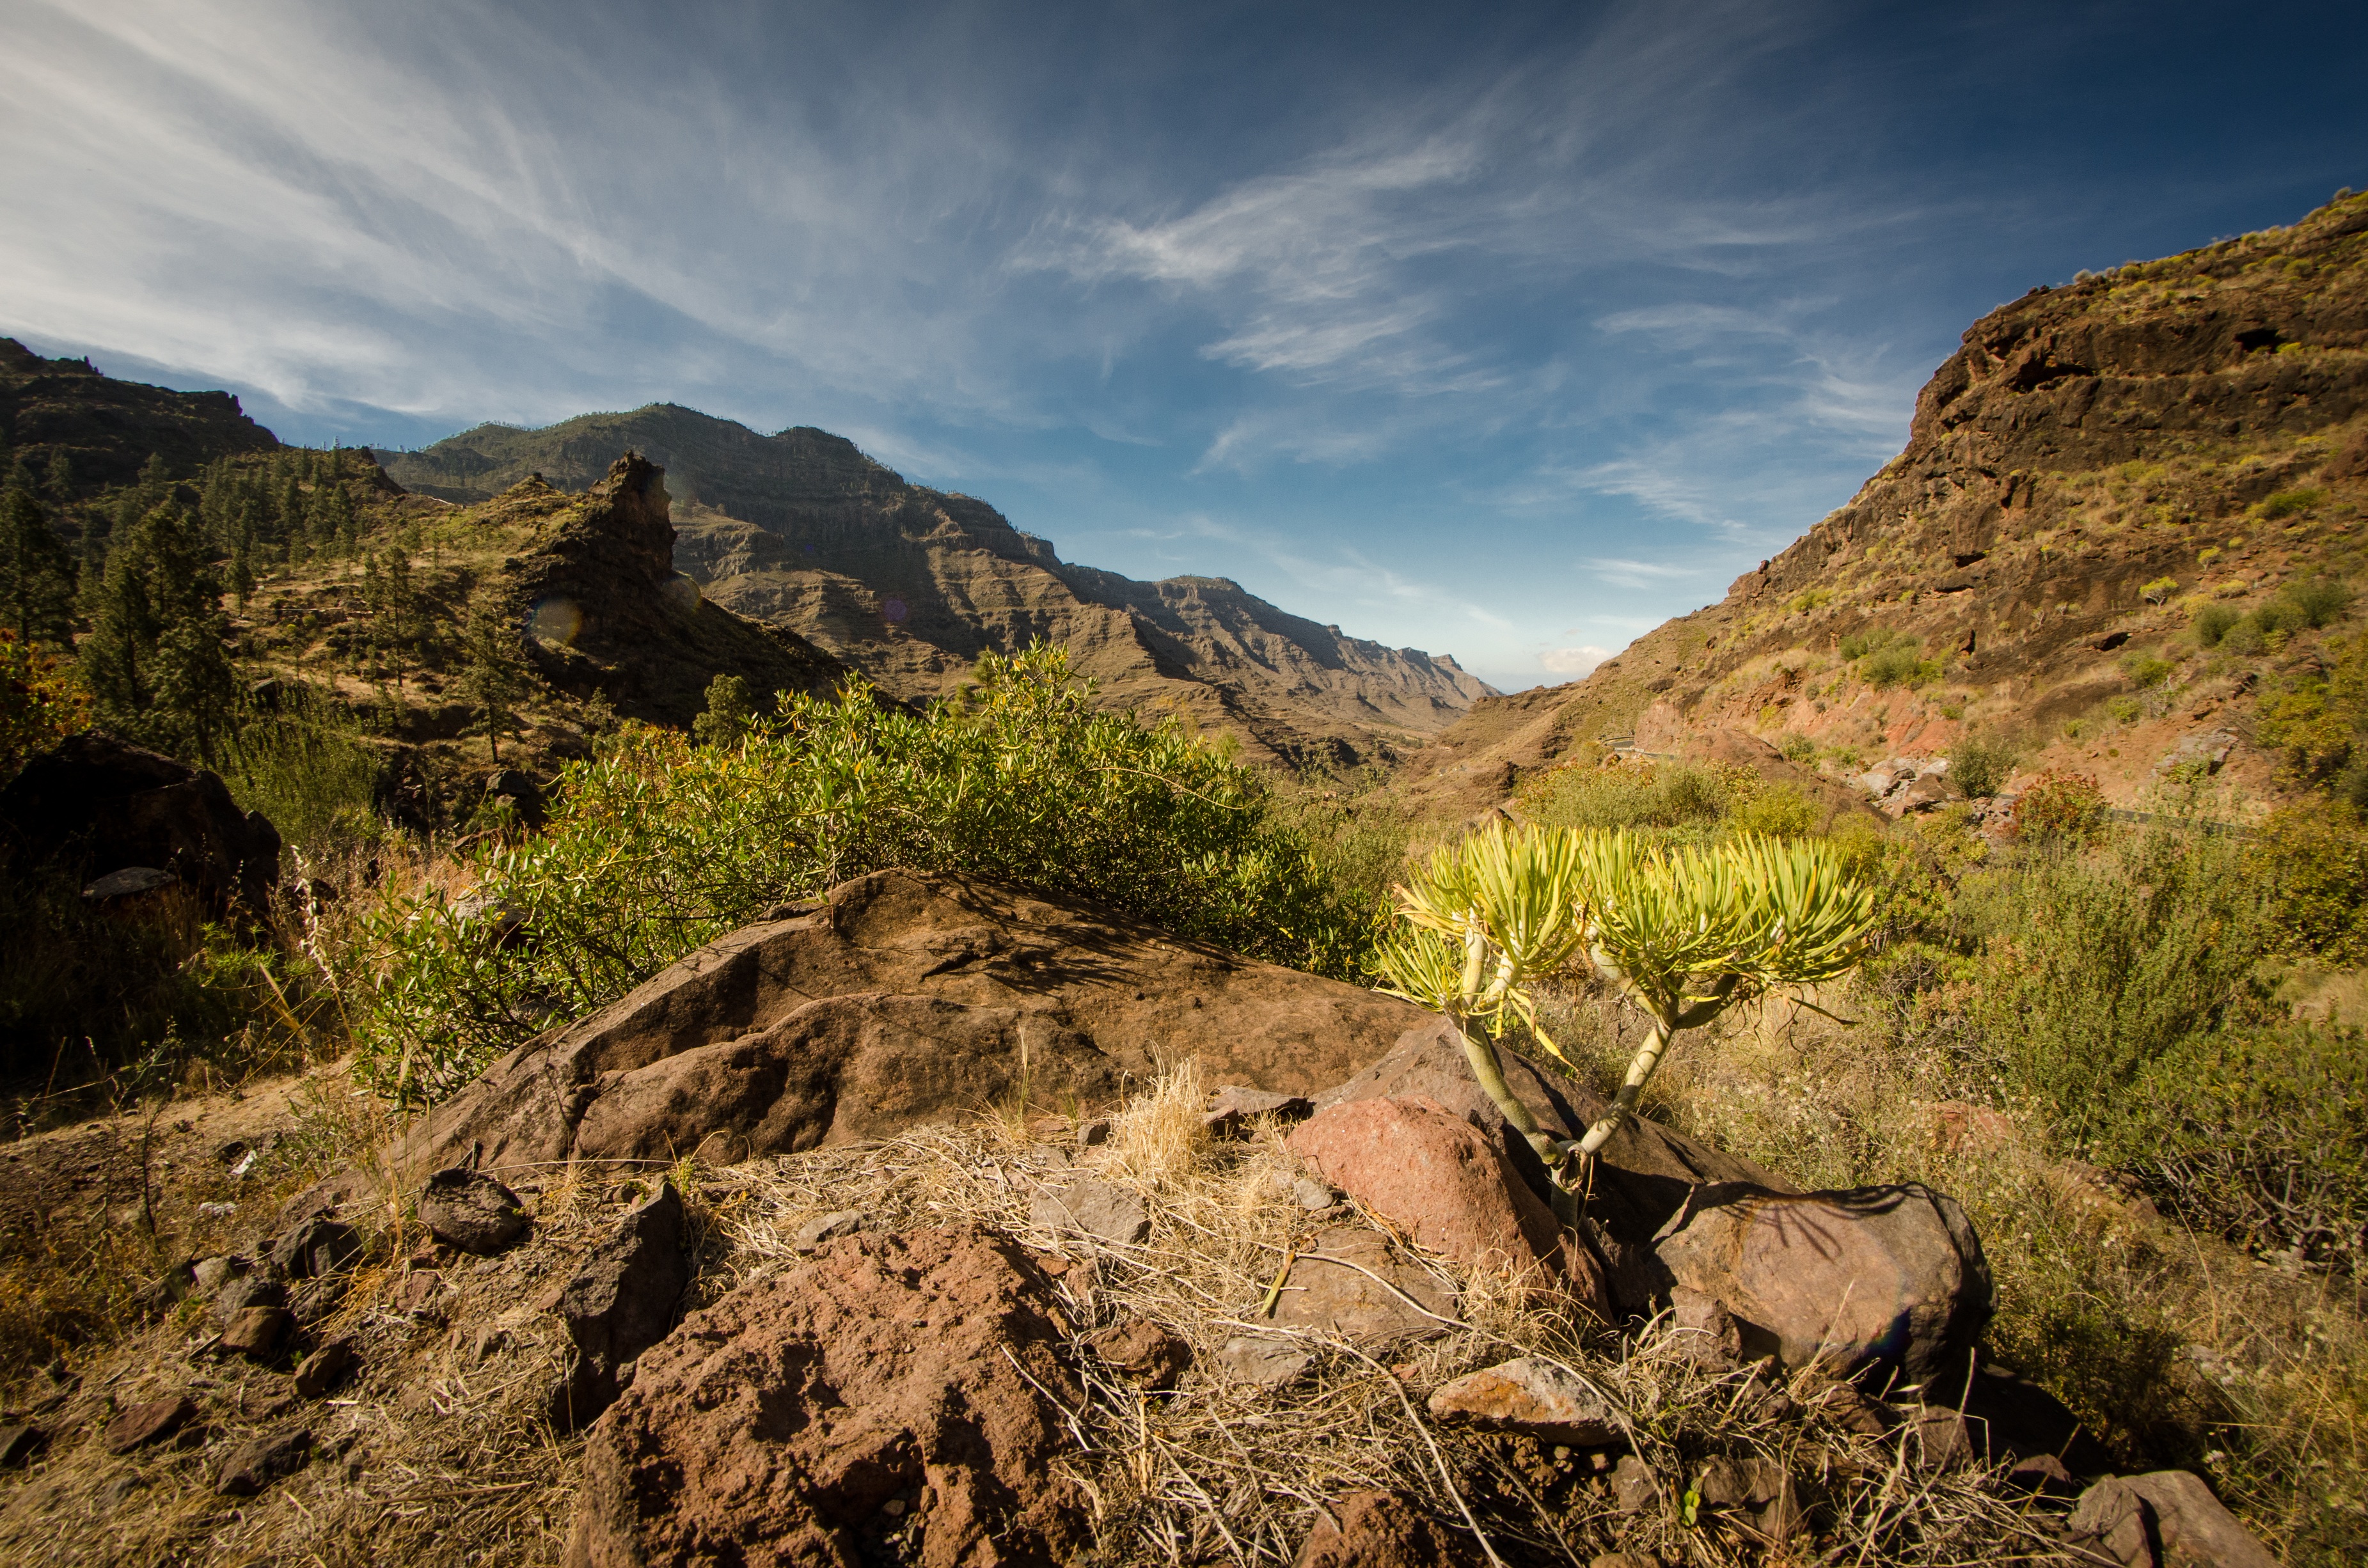
landscape, nature, rock, wilderness, walking, mountain, trail, hill, adventure, valley, mountain range, bush, terrain, ridge, geology, mountains, plateau, wadi, landform, geographical feature, mountainous landforms